Joe Breeze

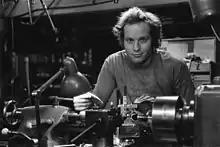
Joe Breeze, 1984

Joe Breeze (born 1953) is an American bicycle framebuilder, designer and advocate from Marin County, California. An early participant in the sport of mountain biking, Breeze, along with other pioneers including Gary Fisher, Charlie Kelly, and Tom Ritchey, is known for his central role in developing the mountain bike. Breeze is credited with designing and building the first all-new mountain bikes, which riders colloquially called Breezers.